Jefferson Ordnance Magazine

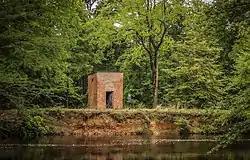
Jefferson Ordnance Magazine in 2015

The Jefferson Ordnance Magazine in Jefferson, Texas, United States, is located 0.3 miles northeast of the US-59B crossing of Big Cypress Bayou. It was listed on the National Register of Historic Places in 1995.